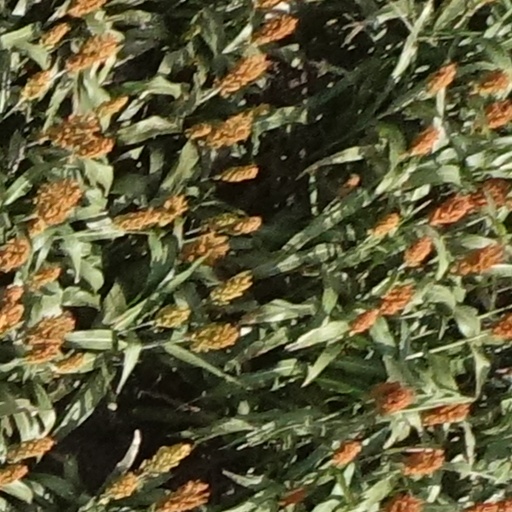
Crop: sorghum